Jell-O

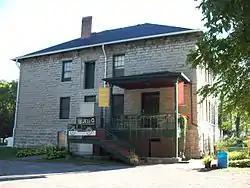
Jell-O Museum in LeRoy, New York

, there were over 420 million boxes of Jell-O gelatin and over 1 billion Jell-O cups sold in the United States each year. , there were more than 110 products sold under the Jell-O brand name.